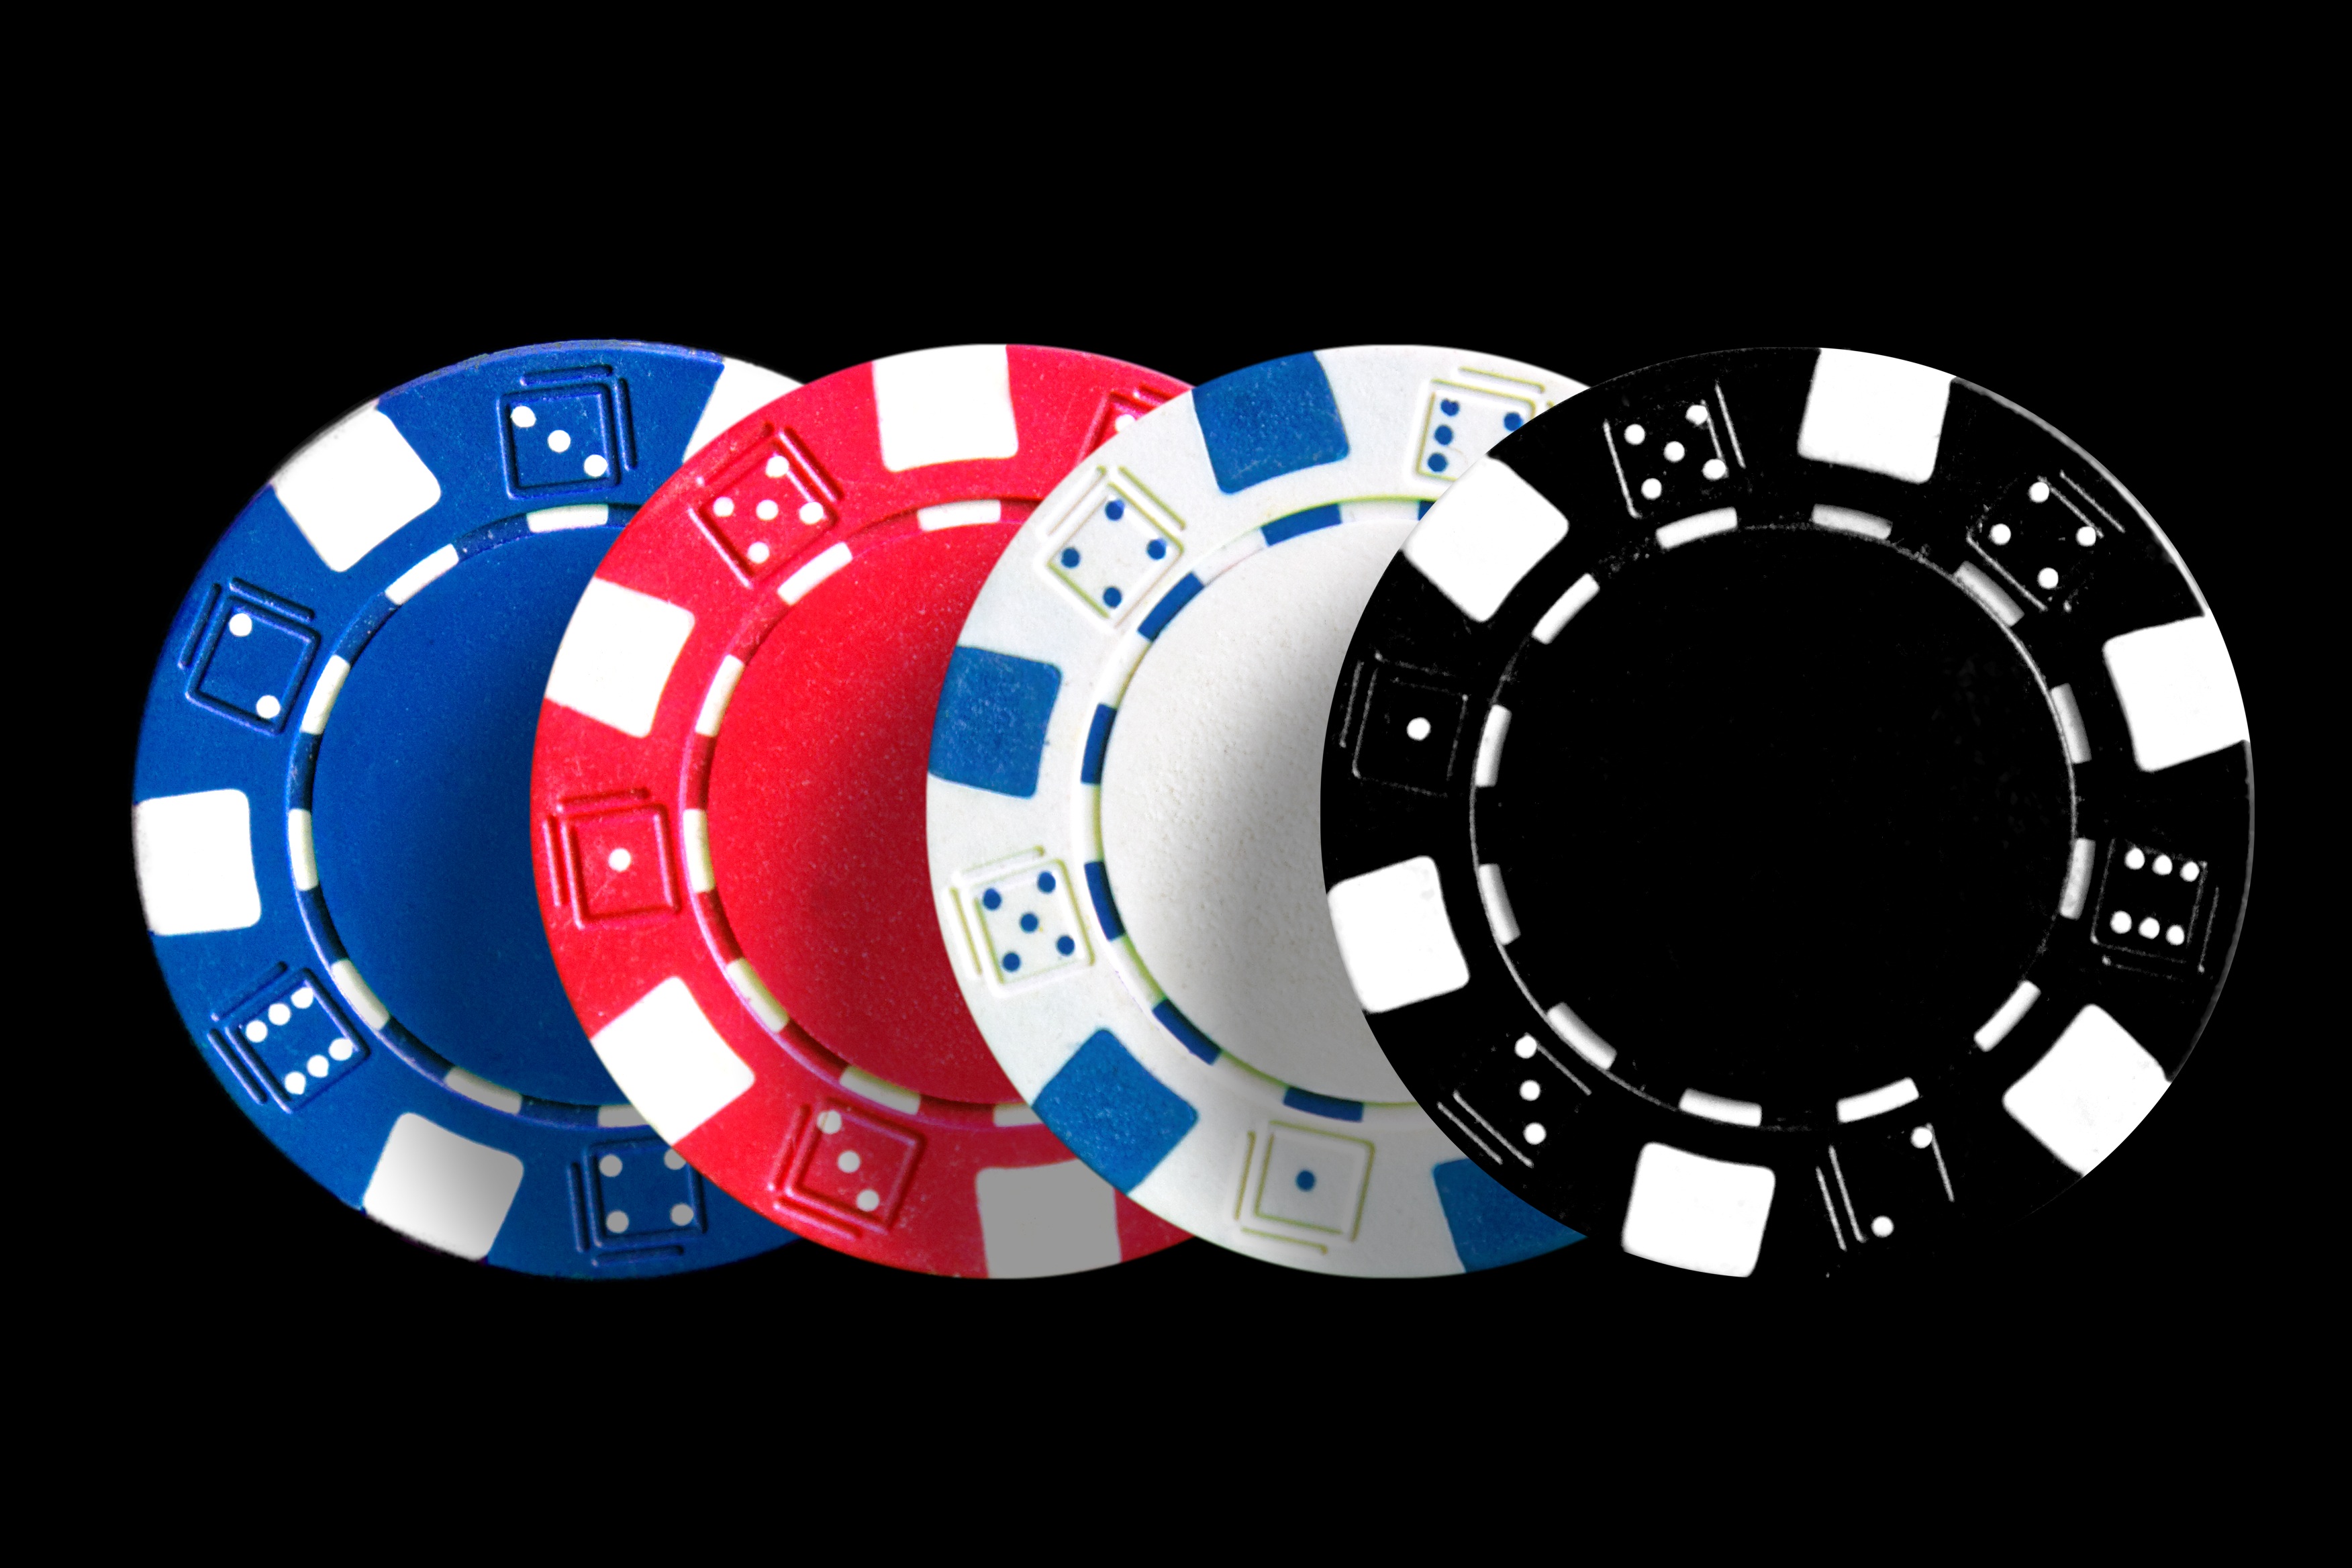
wheel, play, recreation, circle, brand, illustration, diagram, casino, gambling, games, addiction, win, chips, poker, profit, card game, poker game, eight ball, indoor games and sports